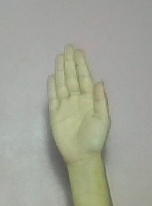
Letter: seen